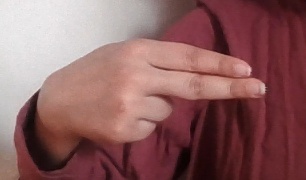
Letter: ain